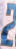
Number: 2